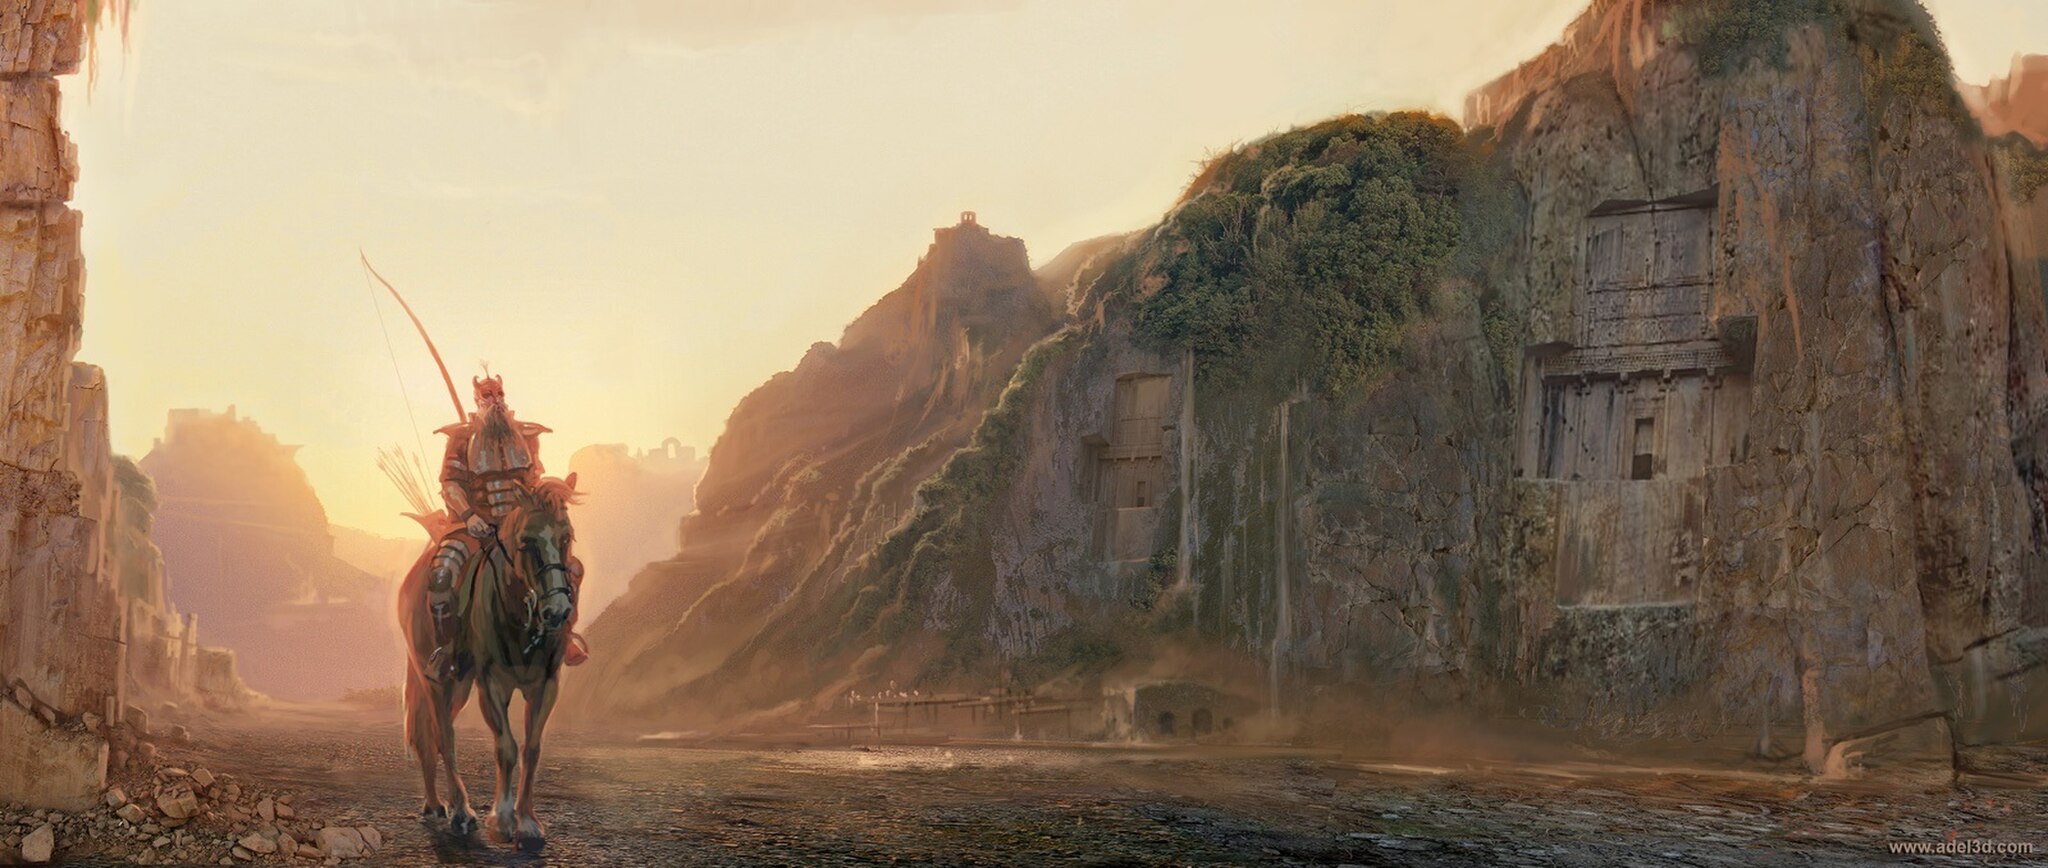
Title: Persia
Description: Rostam Riding Toward the History
Date: 2007
Categories: Computer graphics, Digital art, Rostam, Self-published work, Items with VRTS permission confirmed, Naqsh-e Rustam in art